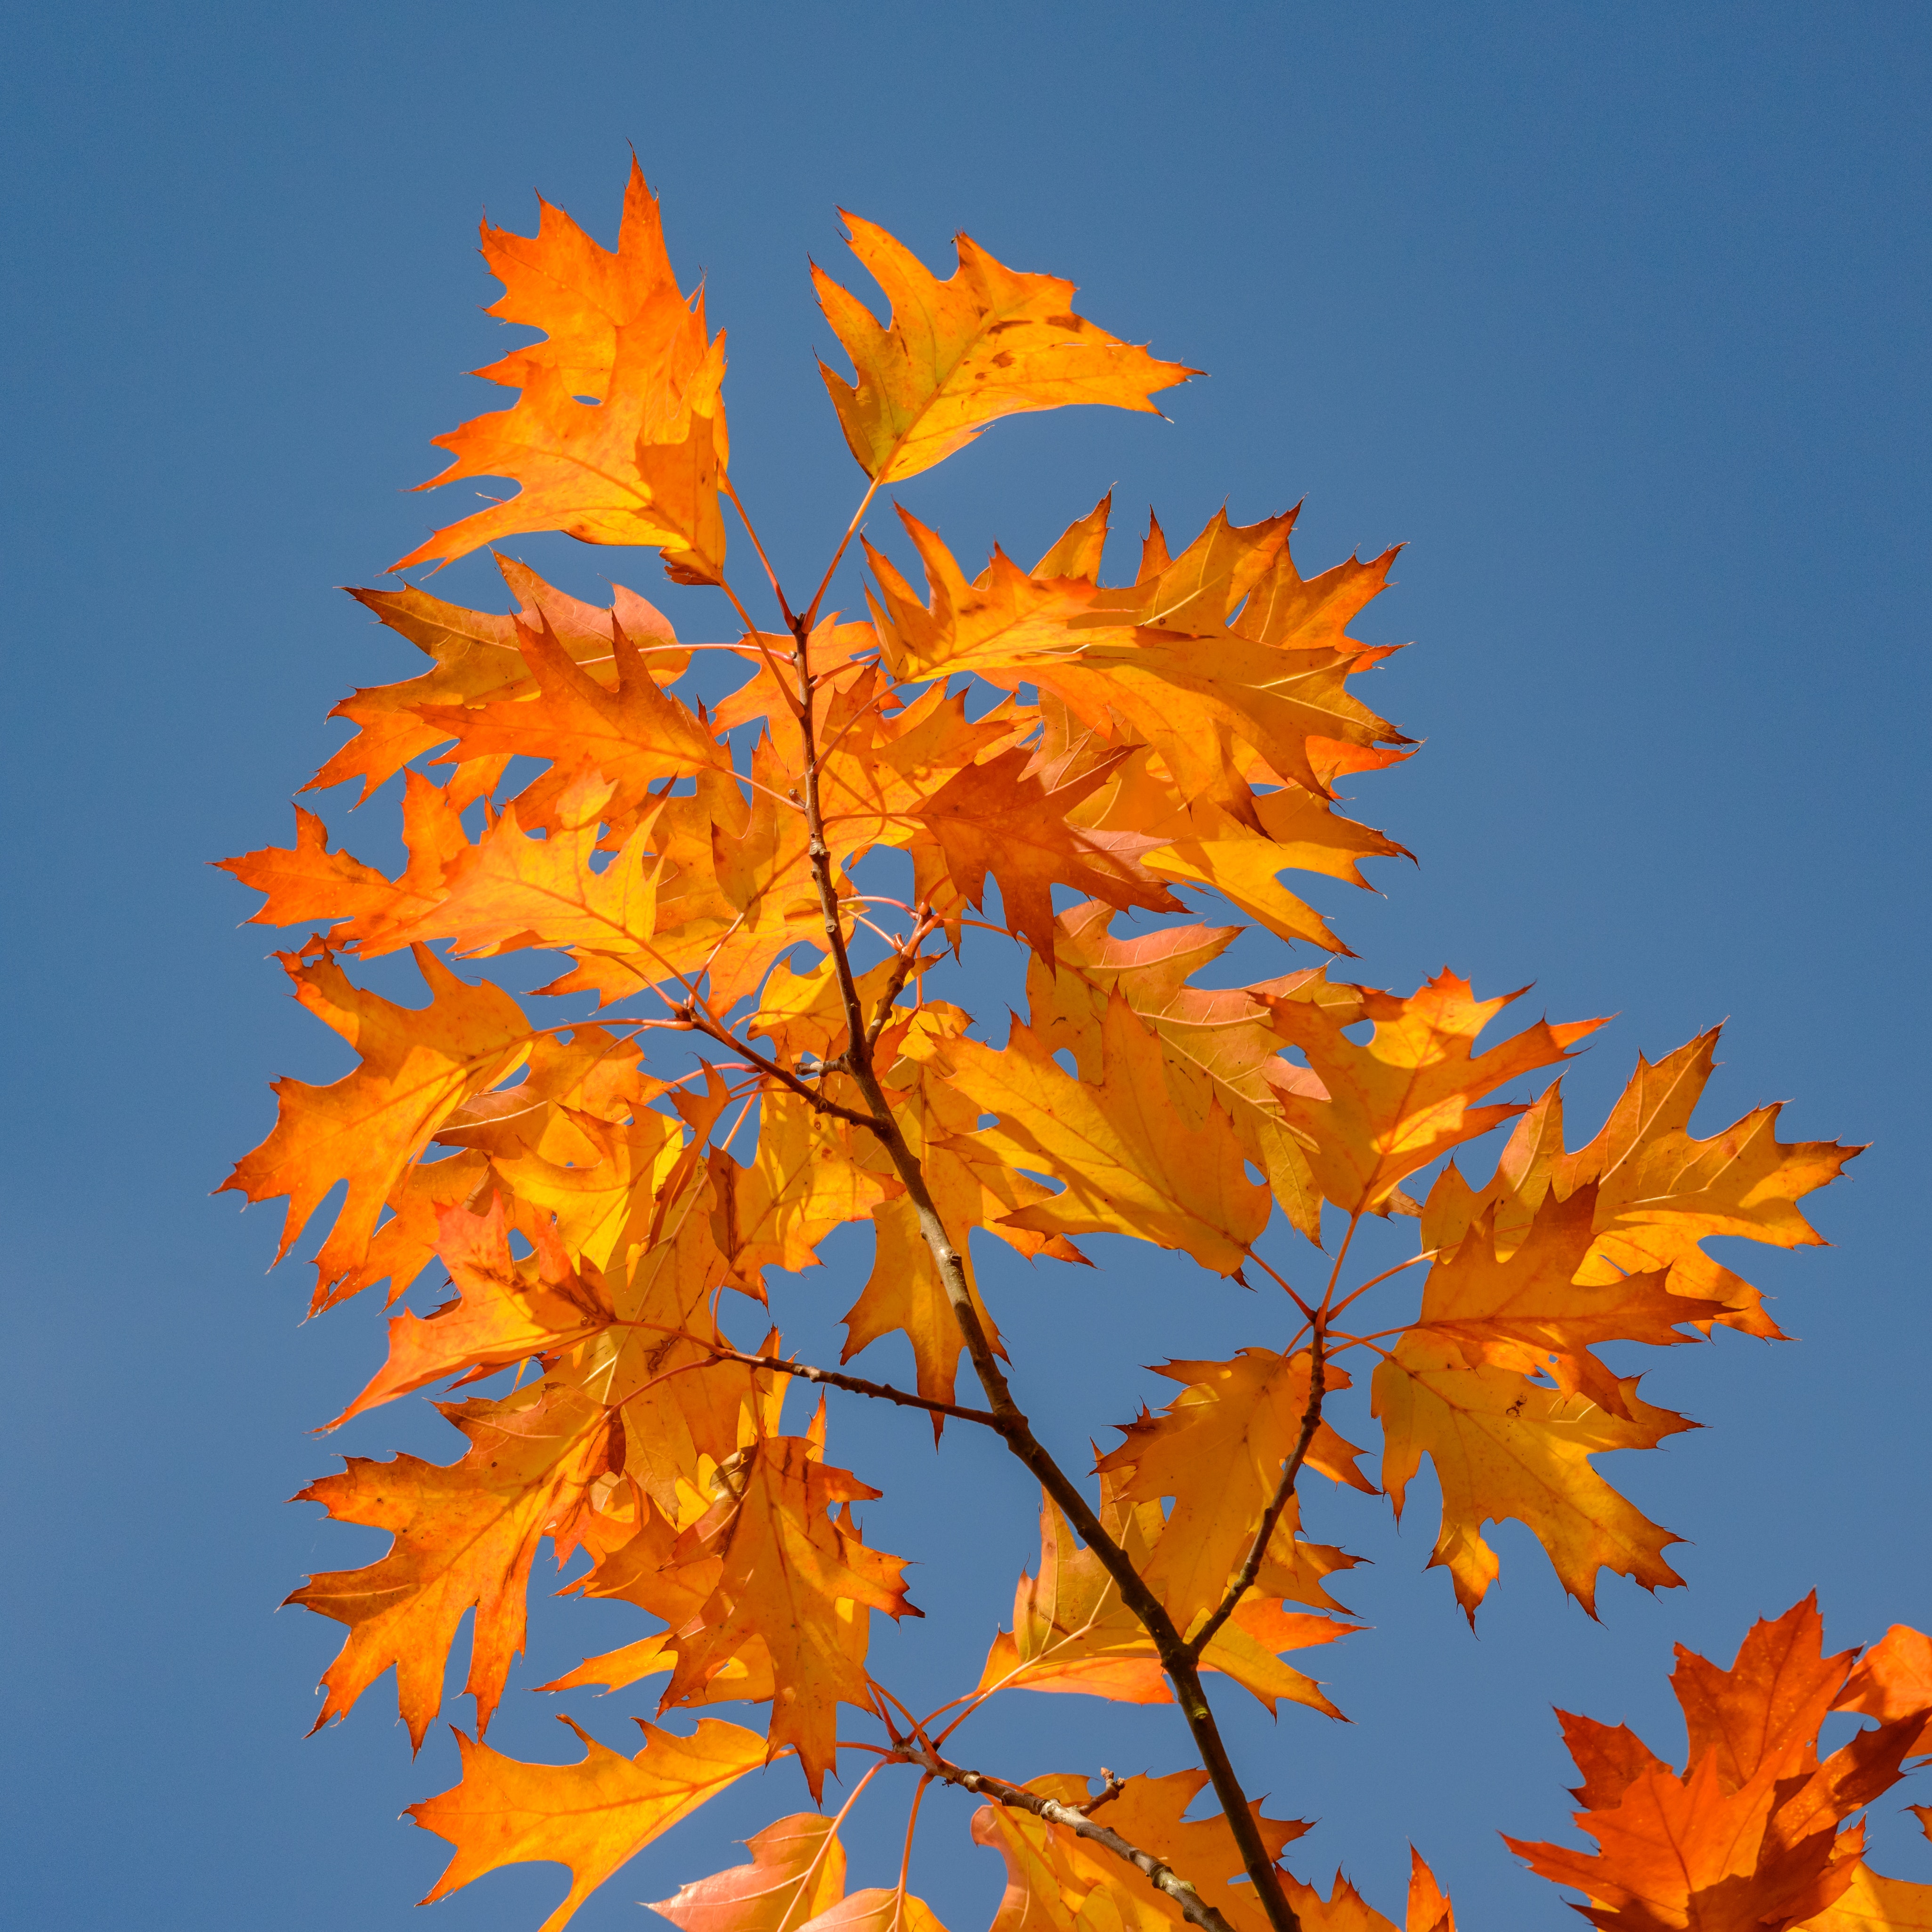
leaf, sky, twig, natural landscape, branch, biome, deciduous, woody plant, flowering plant, Tints and shades, tree, trunk, terrestrial plant, temperate broadleaf and mixed forest, Northern hardwood forest, plant stem, landscape, autumn, maple, maple leaf